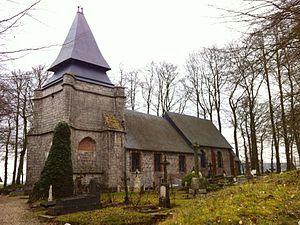
Commune de Gonzeville, église Saint-Samson
Gonzeville est une commune française située dans le département de la Seine-Maritime en région Normandie.